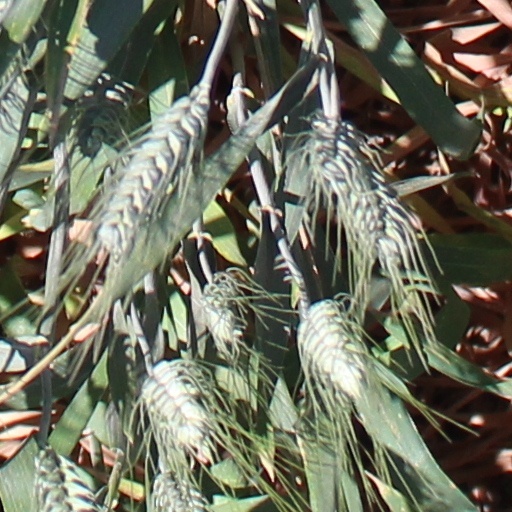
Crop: wheat